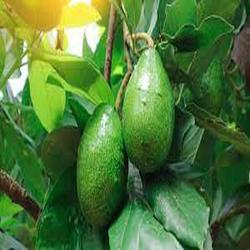
Label: Avocado